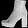
Label: Ankle boot